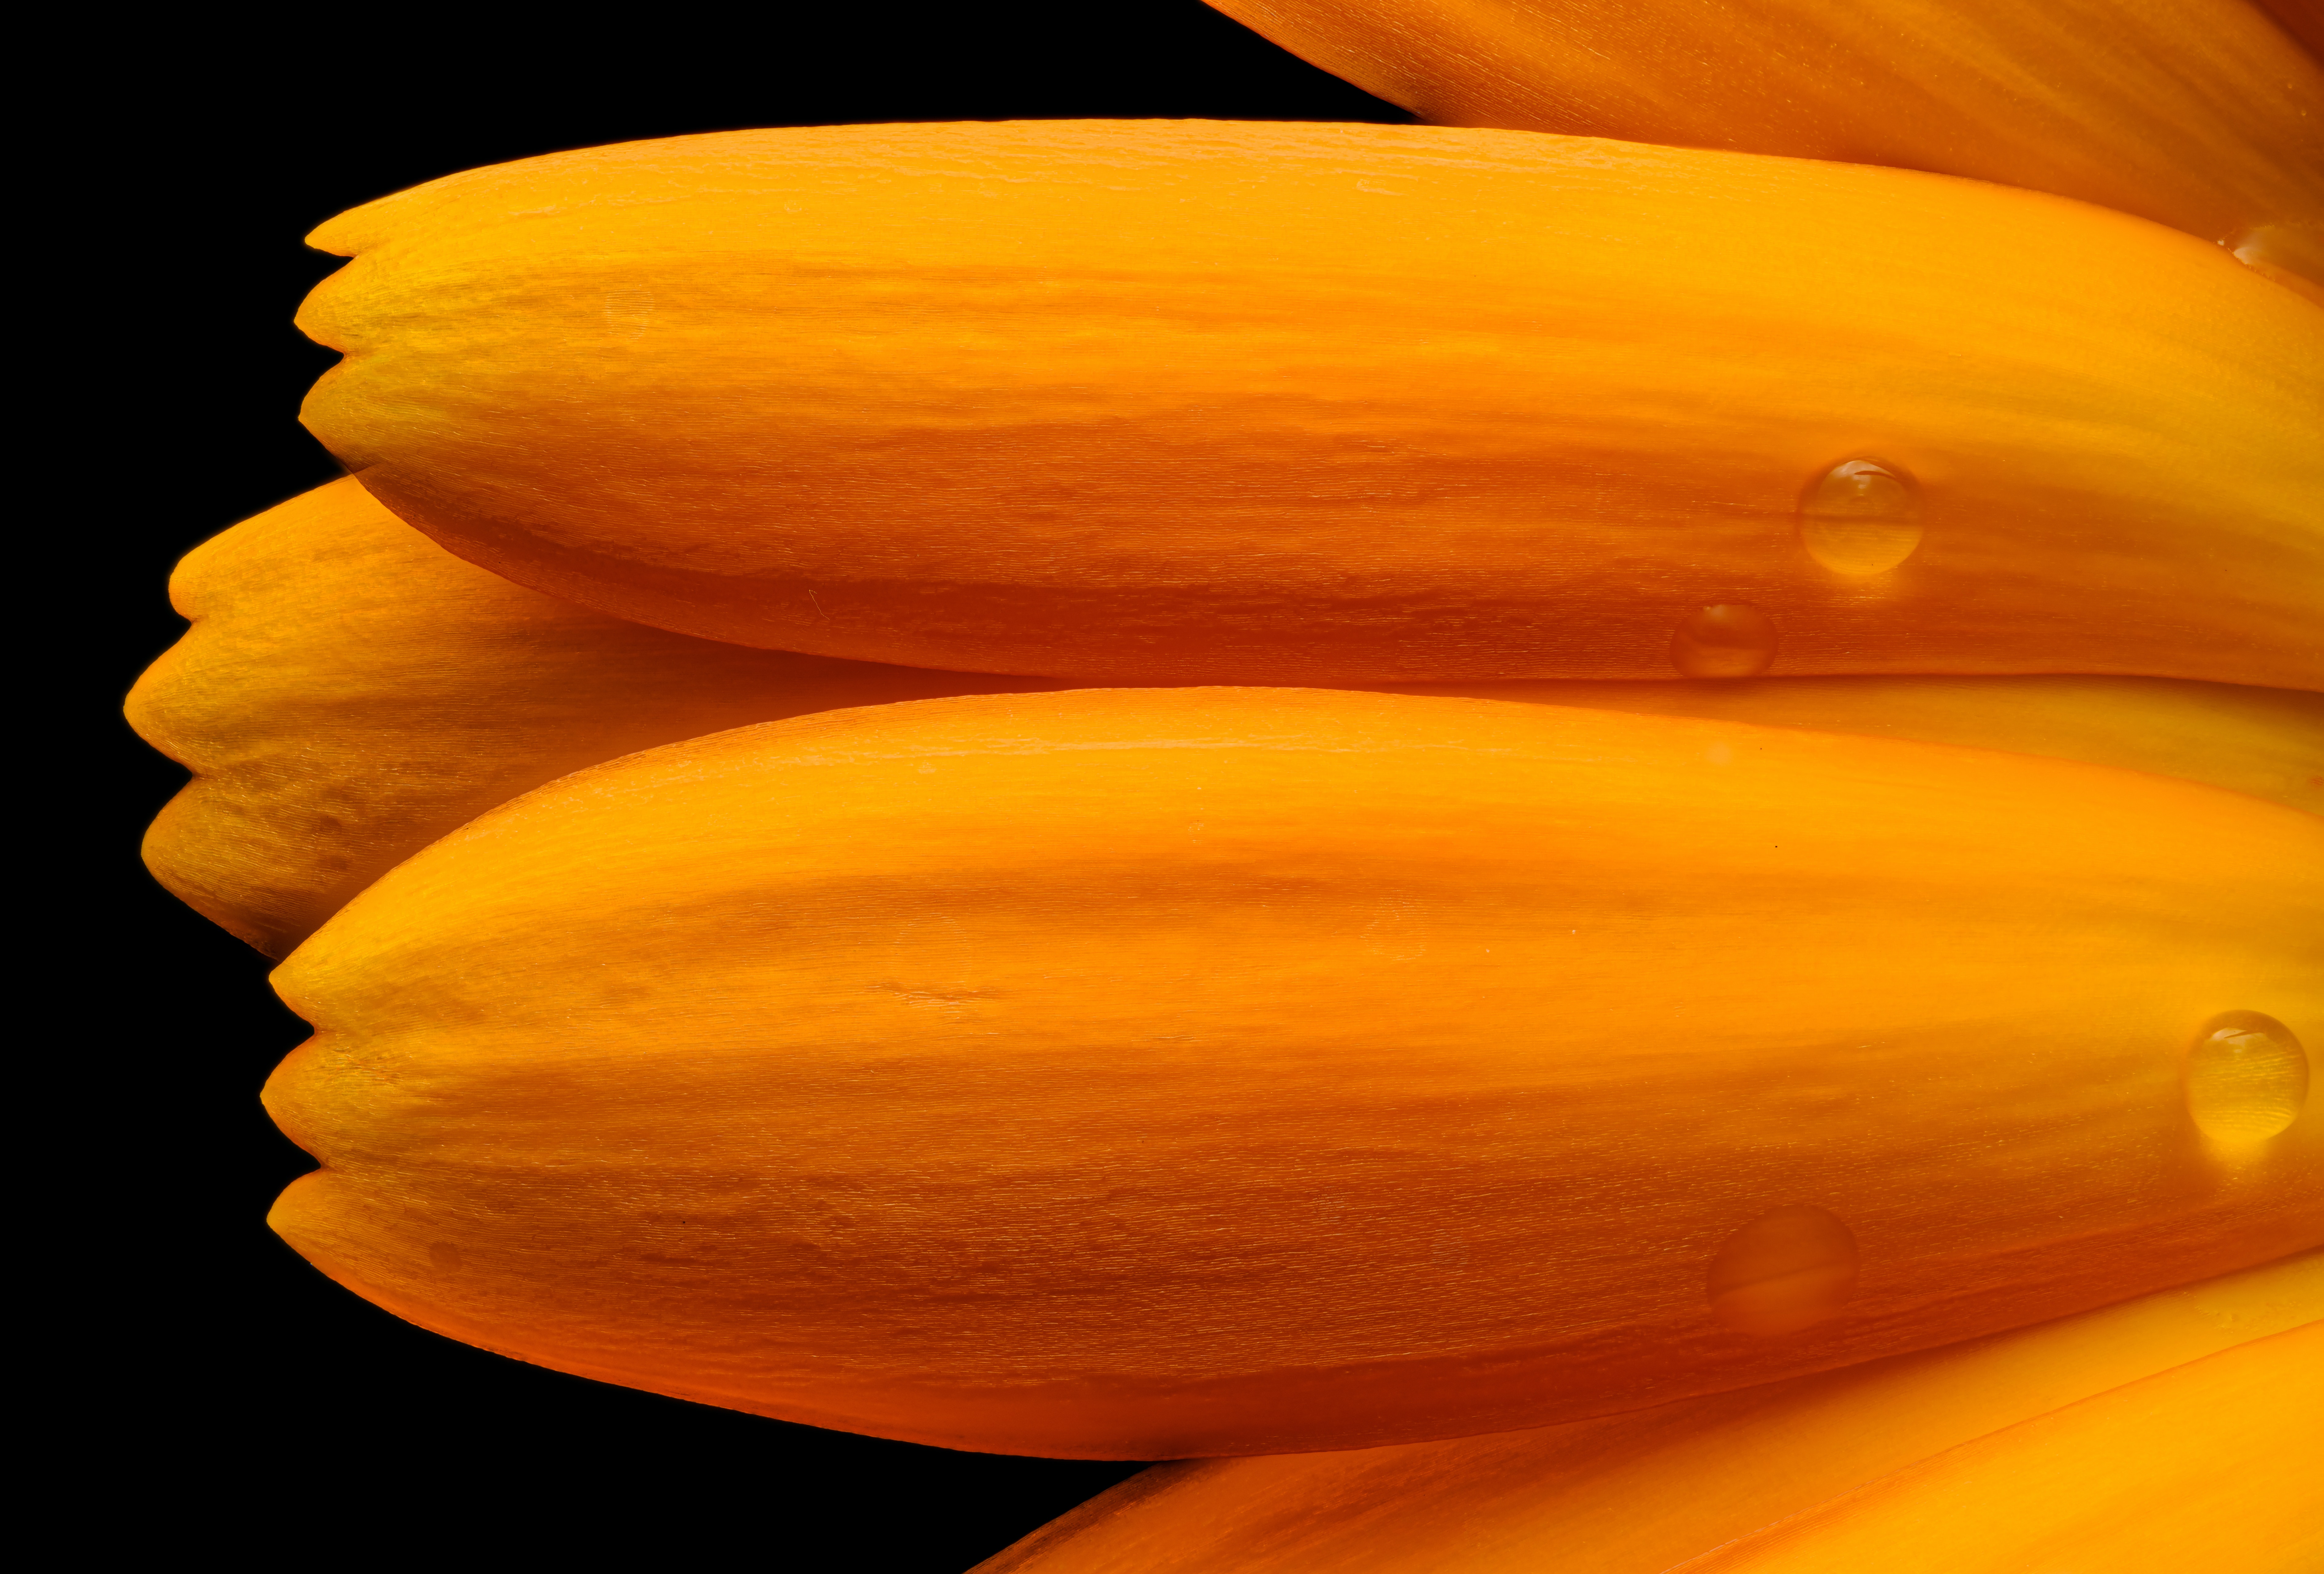
natural, plant, food, pumpkin, orange, winter squash, squash, petal, calabaza, natural foods, Tints and shades, cucurbita, vegetable, gourd, flowering plant, produce, summer squash, close up, peach, ingredient, staple food, fruit, local food, macro photography, still life photography, natural material, cucumber, and melon family, lily family, still life, banana family